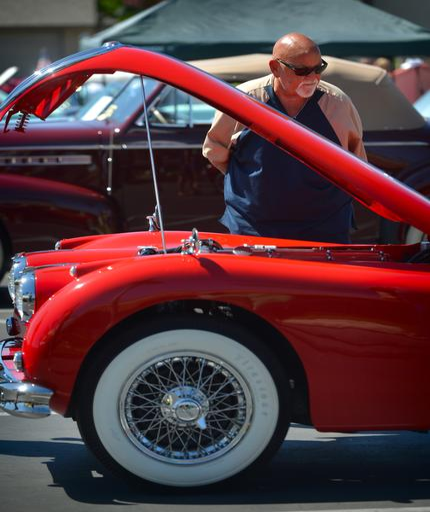
person looks over automotive industry business owned by people during show .